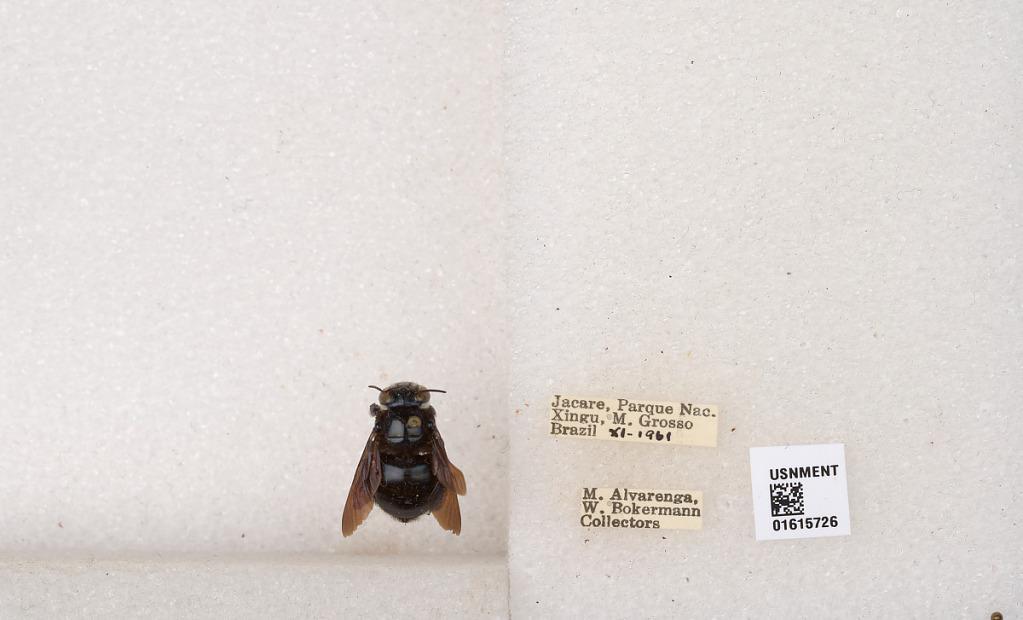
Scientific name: Xylocopa (Schonnherria) muscaria (Fabricius)
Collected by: M. Alvarenga & W. Bokermann
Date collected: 1961-11-1
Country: Brazil
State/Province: Mato Grosso
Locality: Jacare, Parque Nac Xingu